First Motion Picture Unit

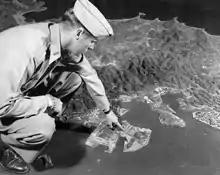
"Preparation of Special Briefing Films" (1945)

In 1944 the United States readied its forces in the Pacific Theatre for the final assault on the Japanese mainland. The 20th Air Force, tasked with carrying out the bombing campaign, lacked necessary information regarding flight routes and targeting data. Orr explains what the unit was expected to deliver: